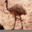
Label: bird